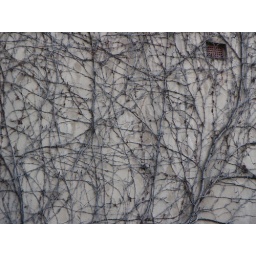
plants adorn a white wall in Greenwich